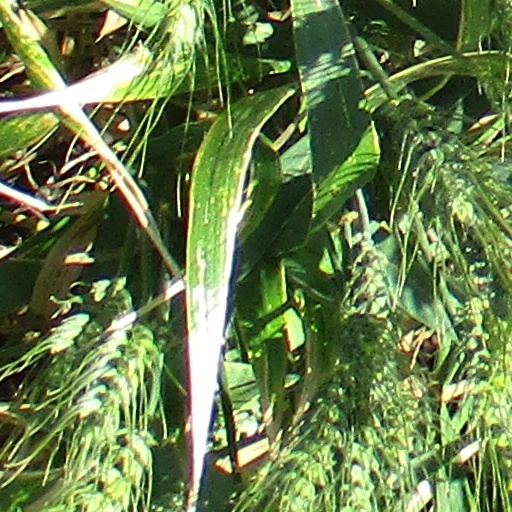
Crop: wheat